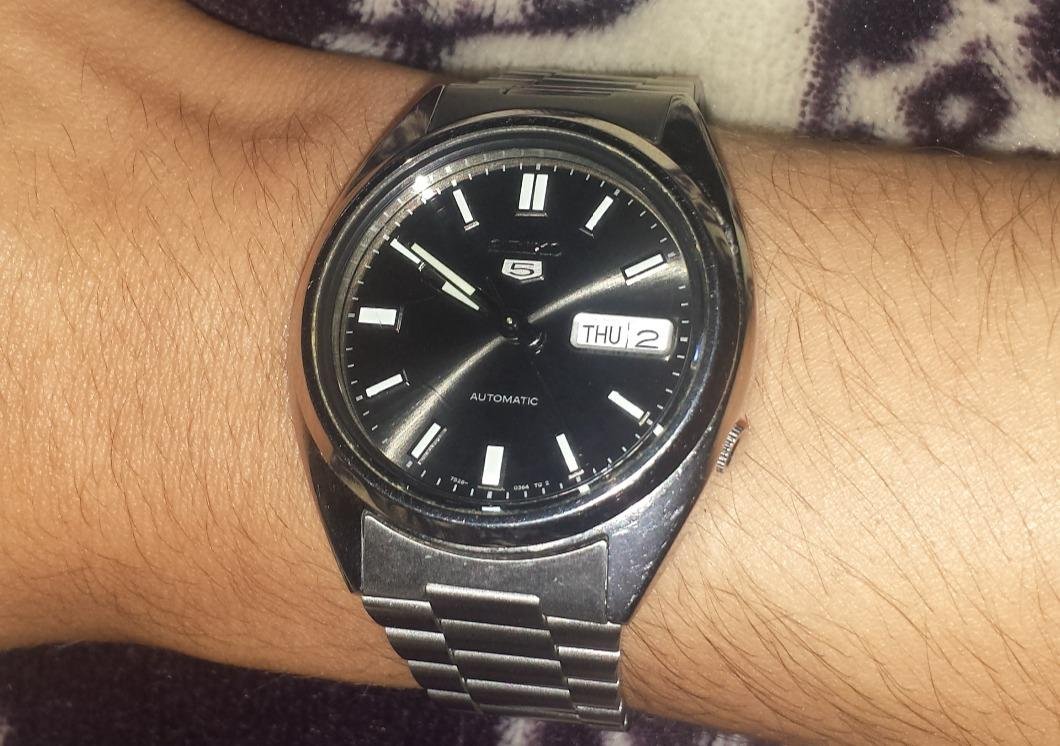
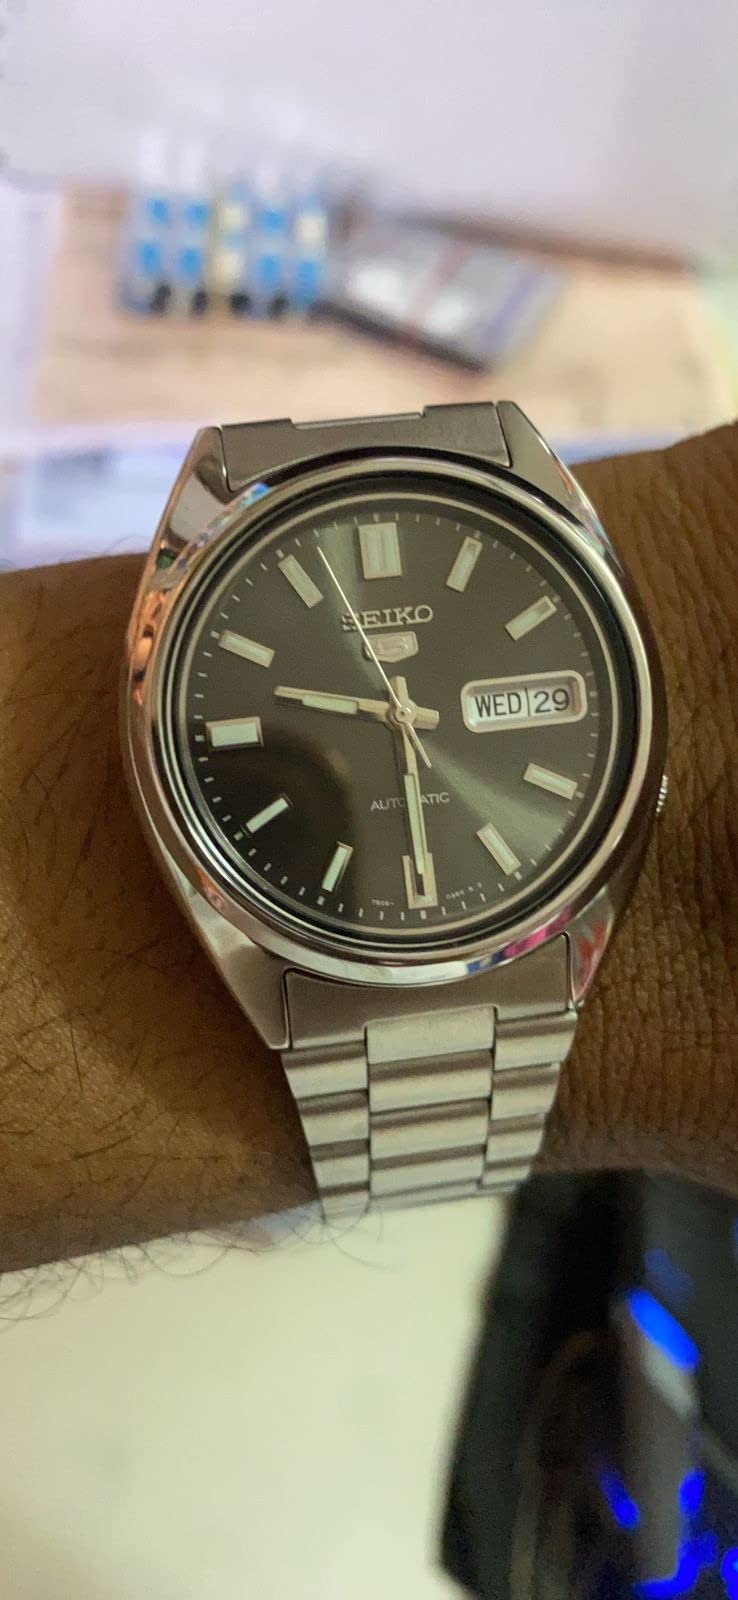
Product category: accessories_watch
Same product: yes